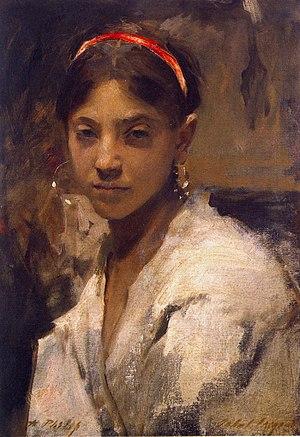
Cet article établit une liste de tableaux de John Singer Sargent, peintre américain né le 12 janvier 1856 à Florence et mort le 14 avril 1925 à Londres. Au long de sa carrière, Sargent a vécu essentiellement en Europe, où il a réalisé environ 900 peintures à l'huile et plus de 2 000 aquarelles, ainsi que de nombreux dessins au crayon et au fusain. La plupart de ses huiles sur toile sont des portraits.